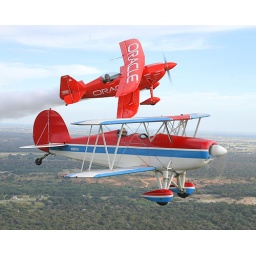
I am flying the red, white, and blue Great Lakes biplane. The photo was made by Karl Koeppen.